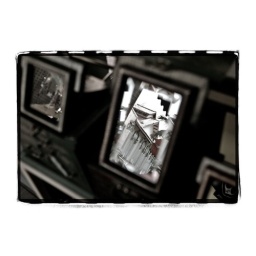
A colonial building in Busarra Street, Kampong Glam, Singapore reflected in a mirror from an antique store.